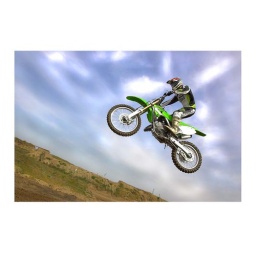
green in sky framed_edited-1